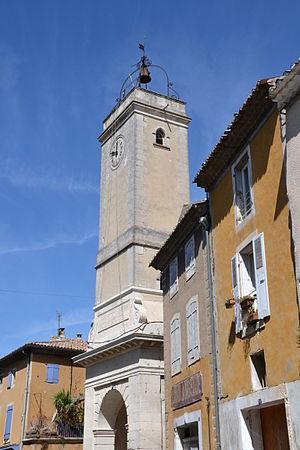
La tour de l'Horloge de Donzère (Drôme, France)
Donzère est une commune française située dans le département de la Drôme, en région Auvergne-Rhône-Alpes.